Stevenson School

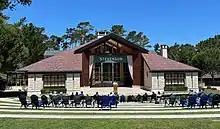
Rosen Family Student Center

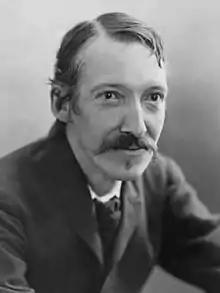
Robert Louis Stevenson by Henry Walter Barnett

In 1925, Grace Parsons Douglas (1880–1968) founded the Douglas Camp School for Girls in Pebble Beach after purchasing the land on the Monterey Peninsula from Samuel Finley Brown Morse. After operating the school for a quarter century, the school was sold in May 1952 to Robert and Marian Ricklefs and became the Del Monte School for Boys, then the Robert Louis Stevenson, which they named in honor of Robert Louis Stevenson, the well-known Scottish author who reportedly found inspiration for his tales of high adventure during his 1870s sojourn in the Monterey area. Many of the school buildings, the school newspaper, sports teams, and other features of the school are named for places or themes from Robert Louis Stevenson's life or writings.